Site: brandenburg
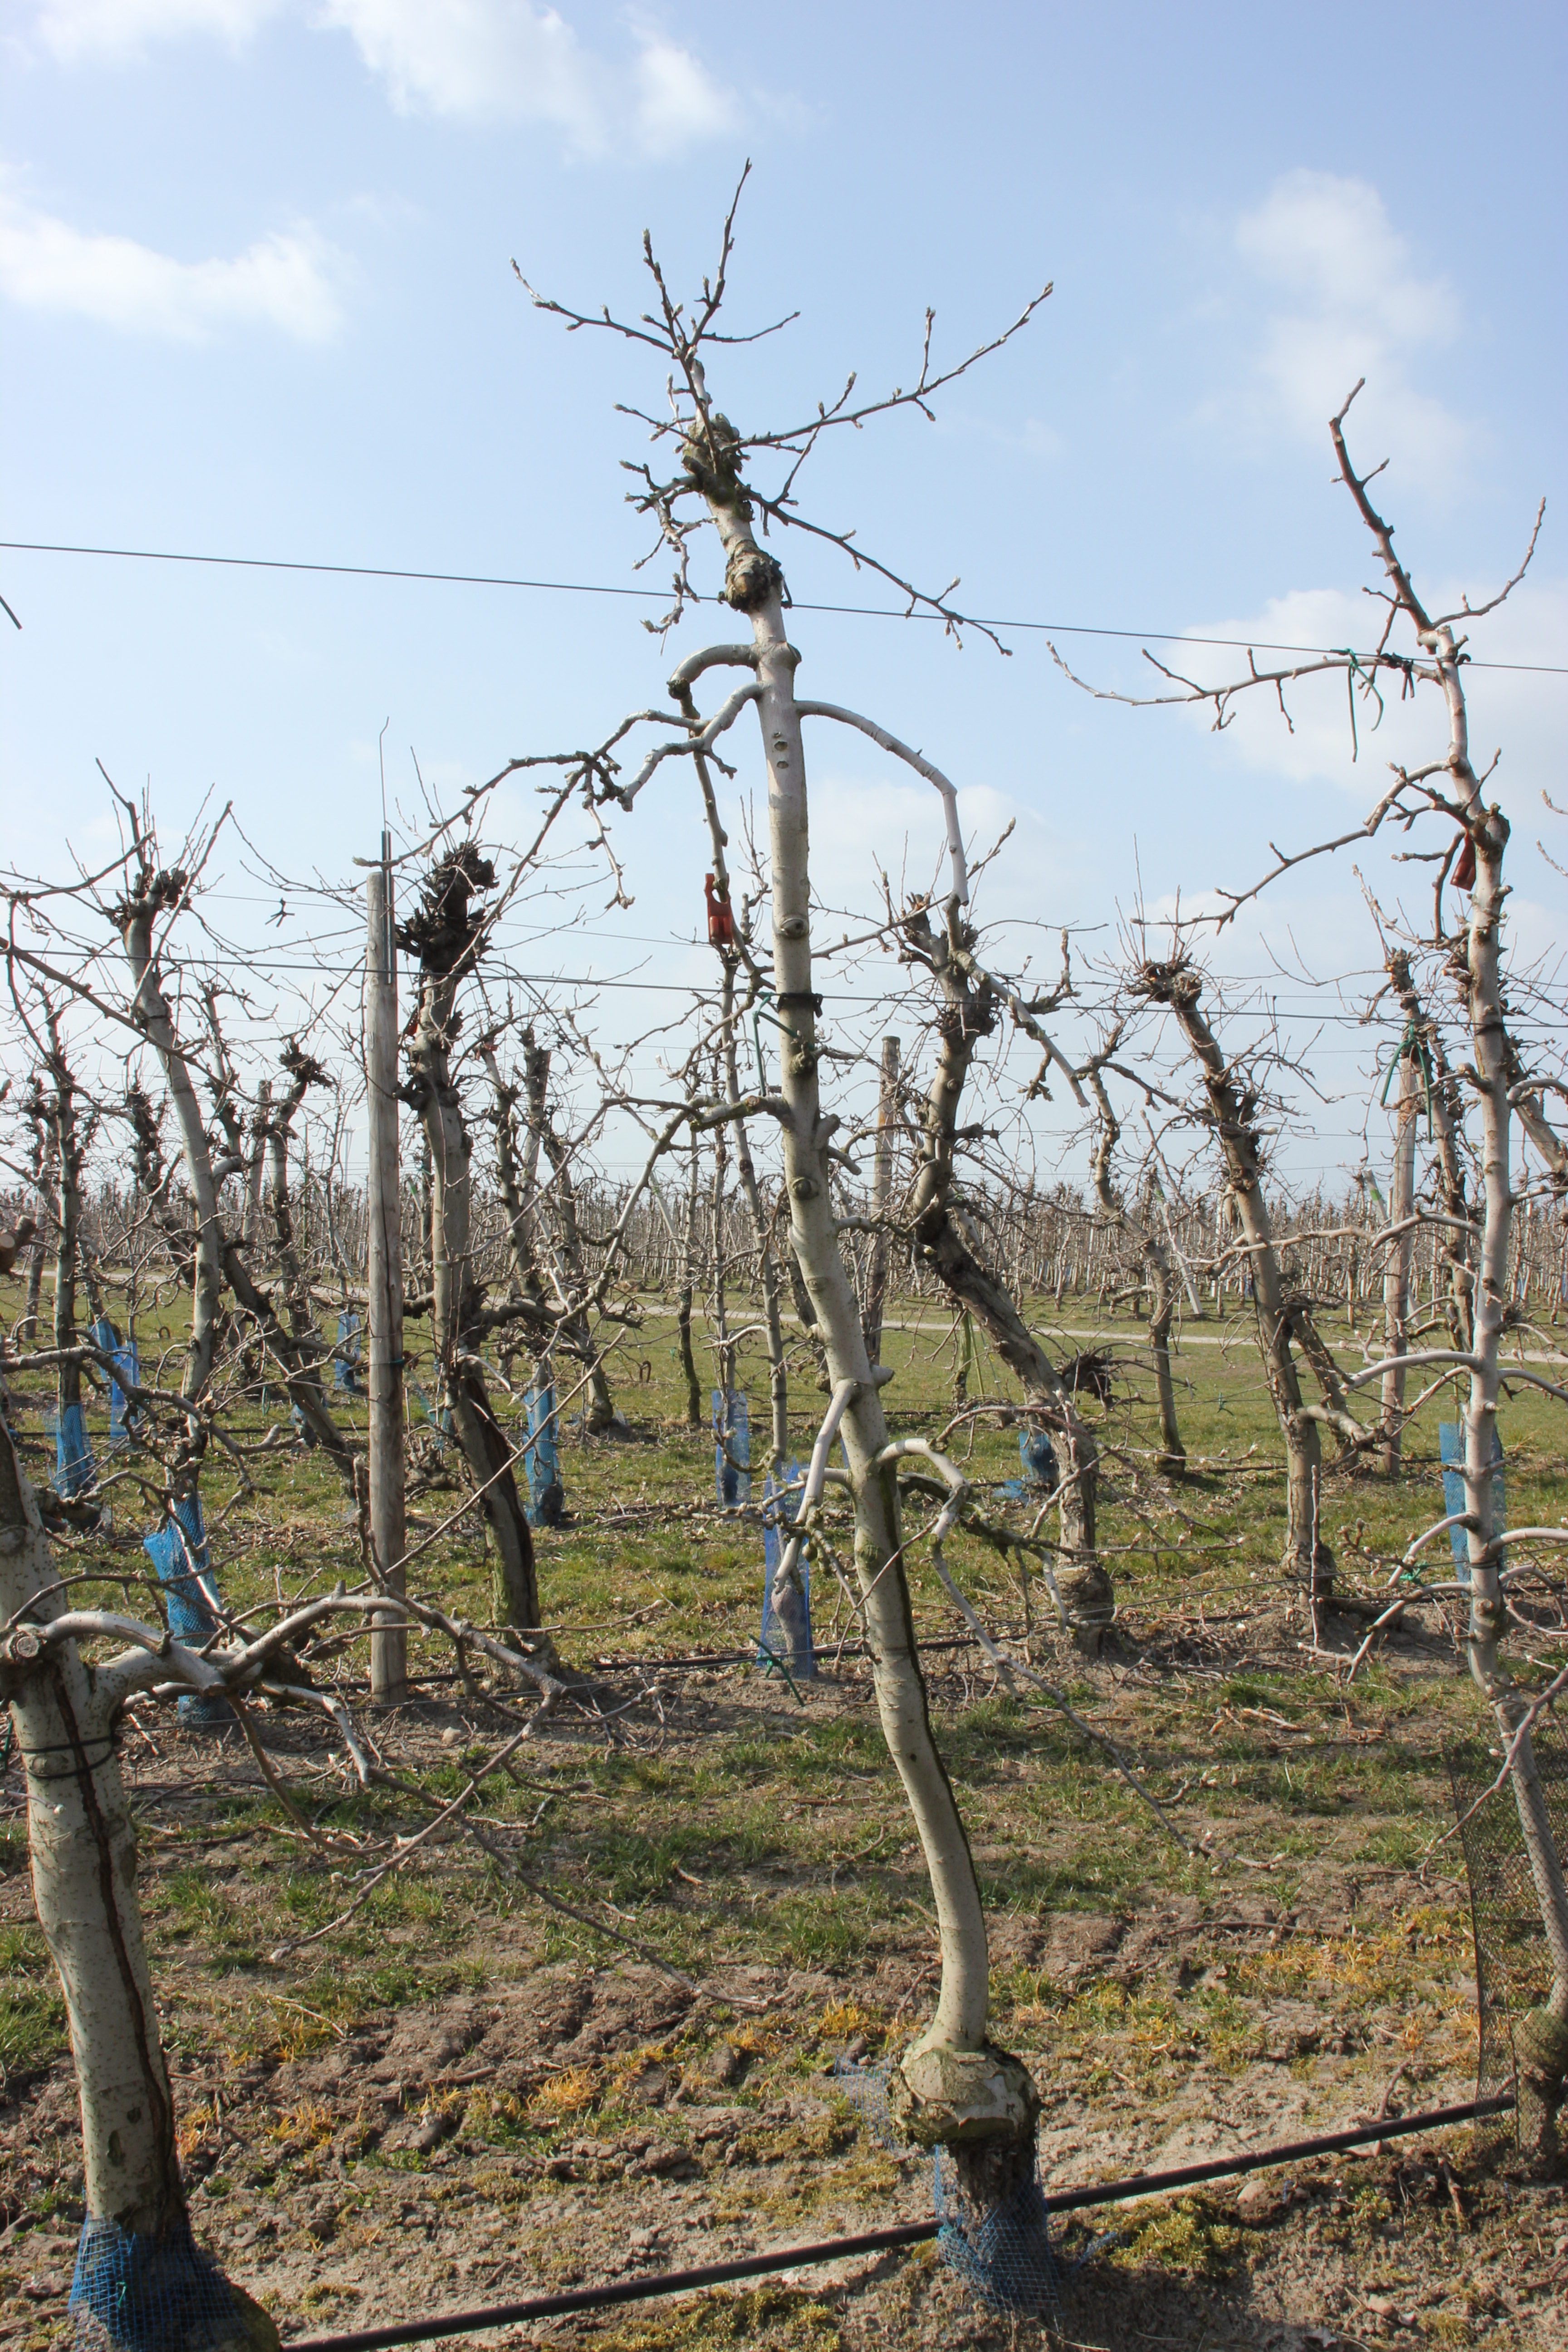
Growth stage (BBCH 03): Bud development